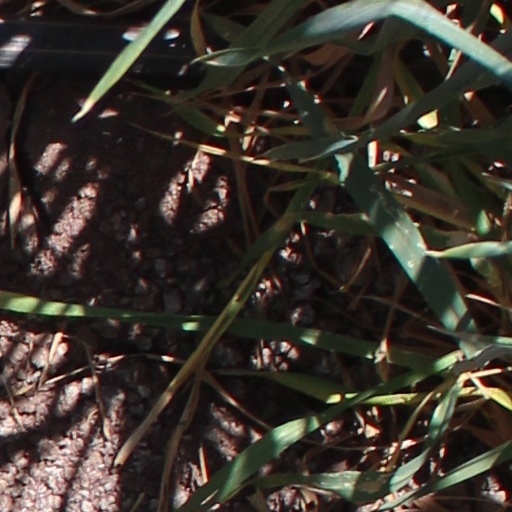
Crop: wheat